Ribița

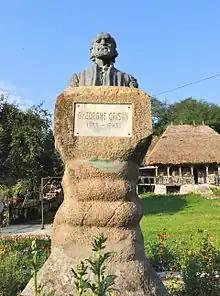
Bust of Crișan

Crișan village is named after (1732–1785), one of the leaders of the Revolt of Horea, Cloșca and Crișan. His birthplace is now a memorial house; in front of the house is a bust of Crișan, produced by Marcel Olinescu.